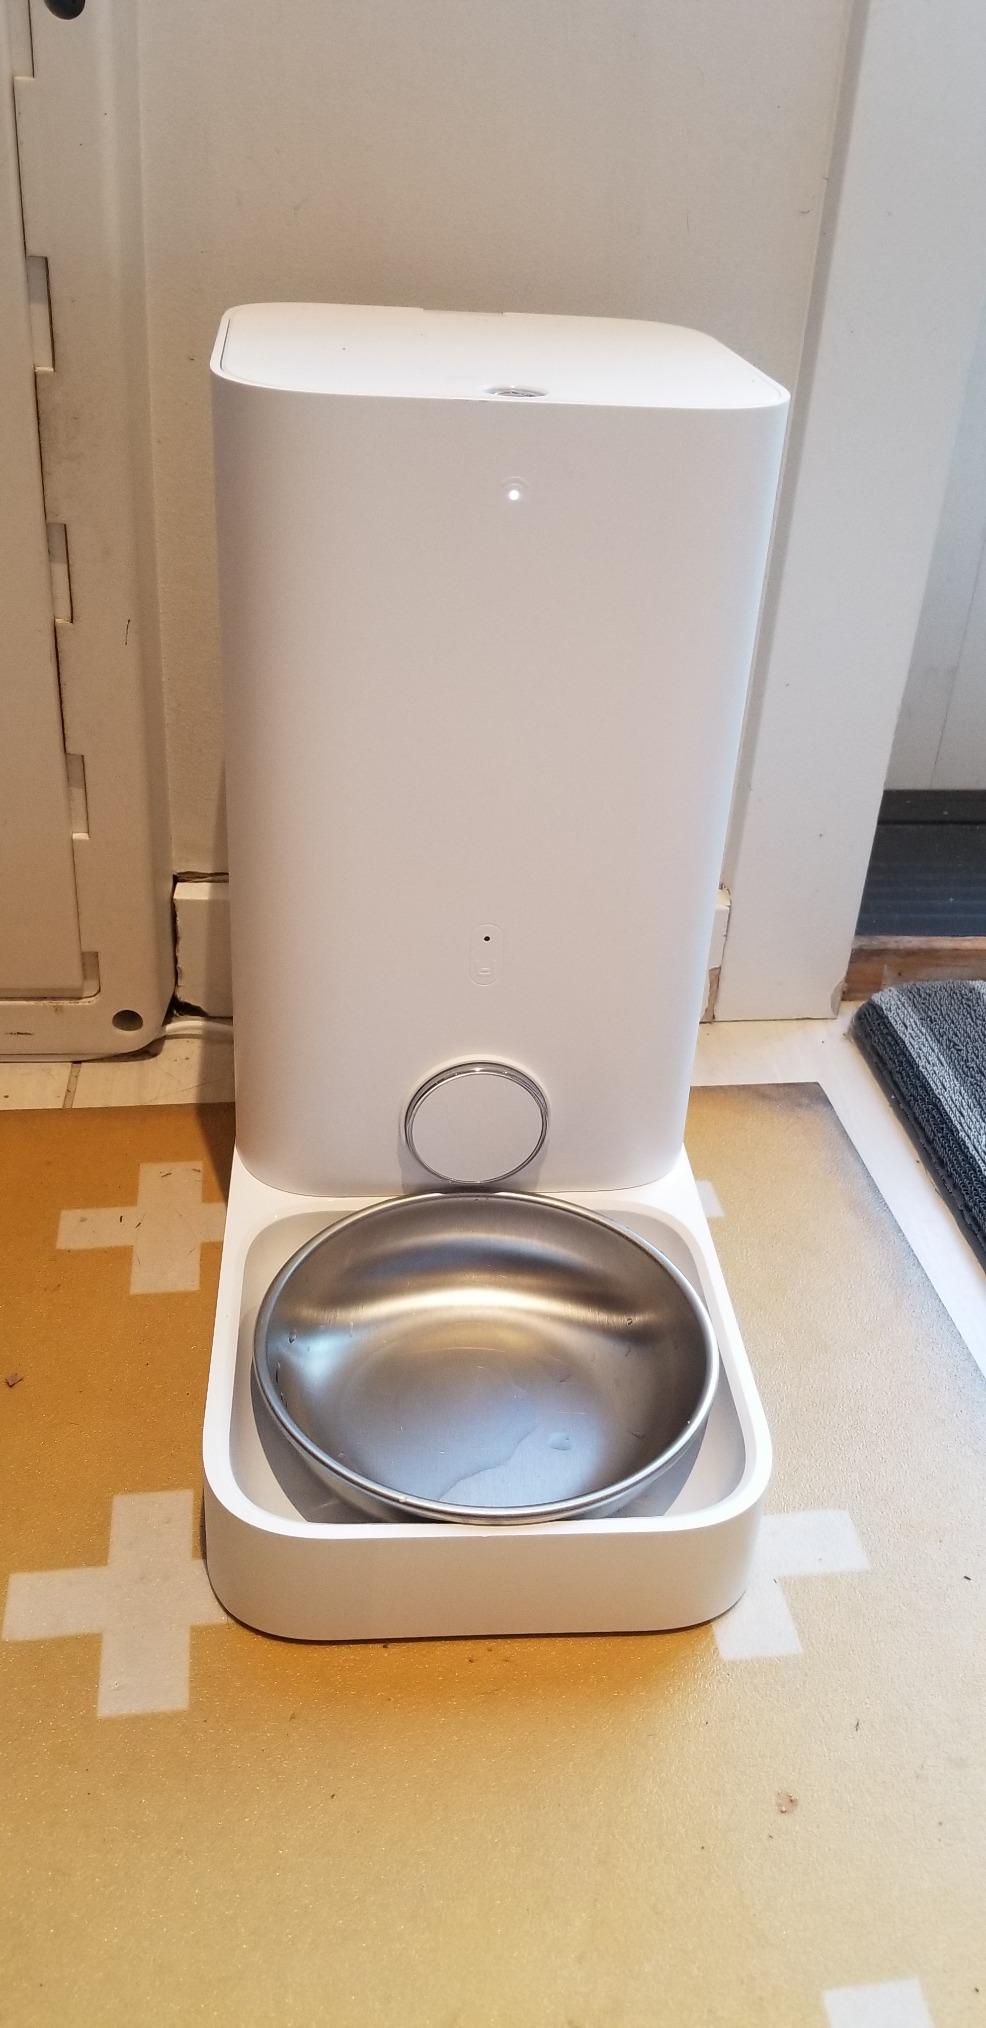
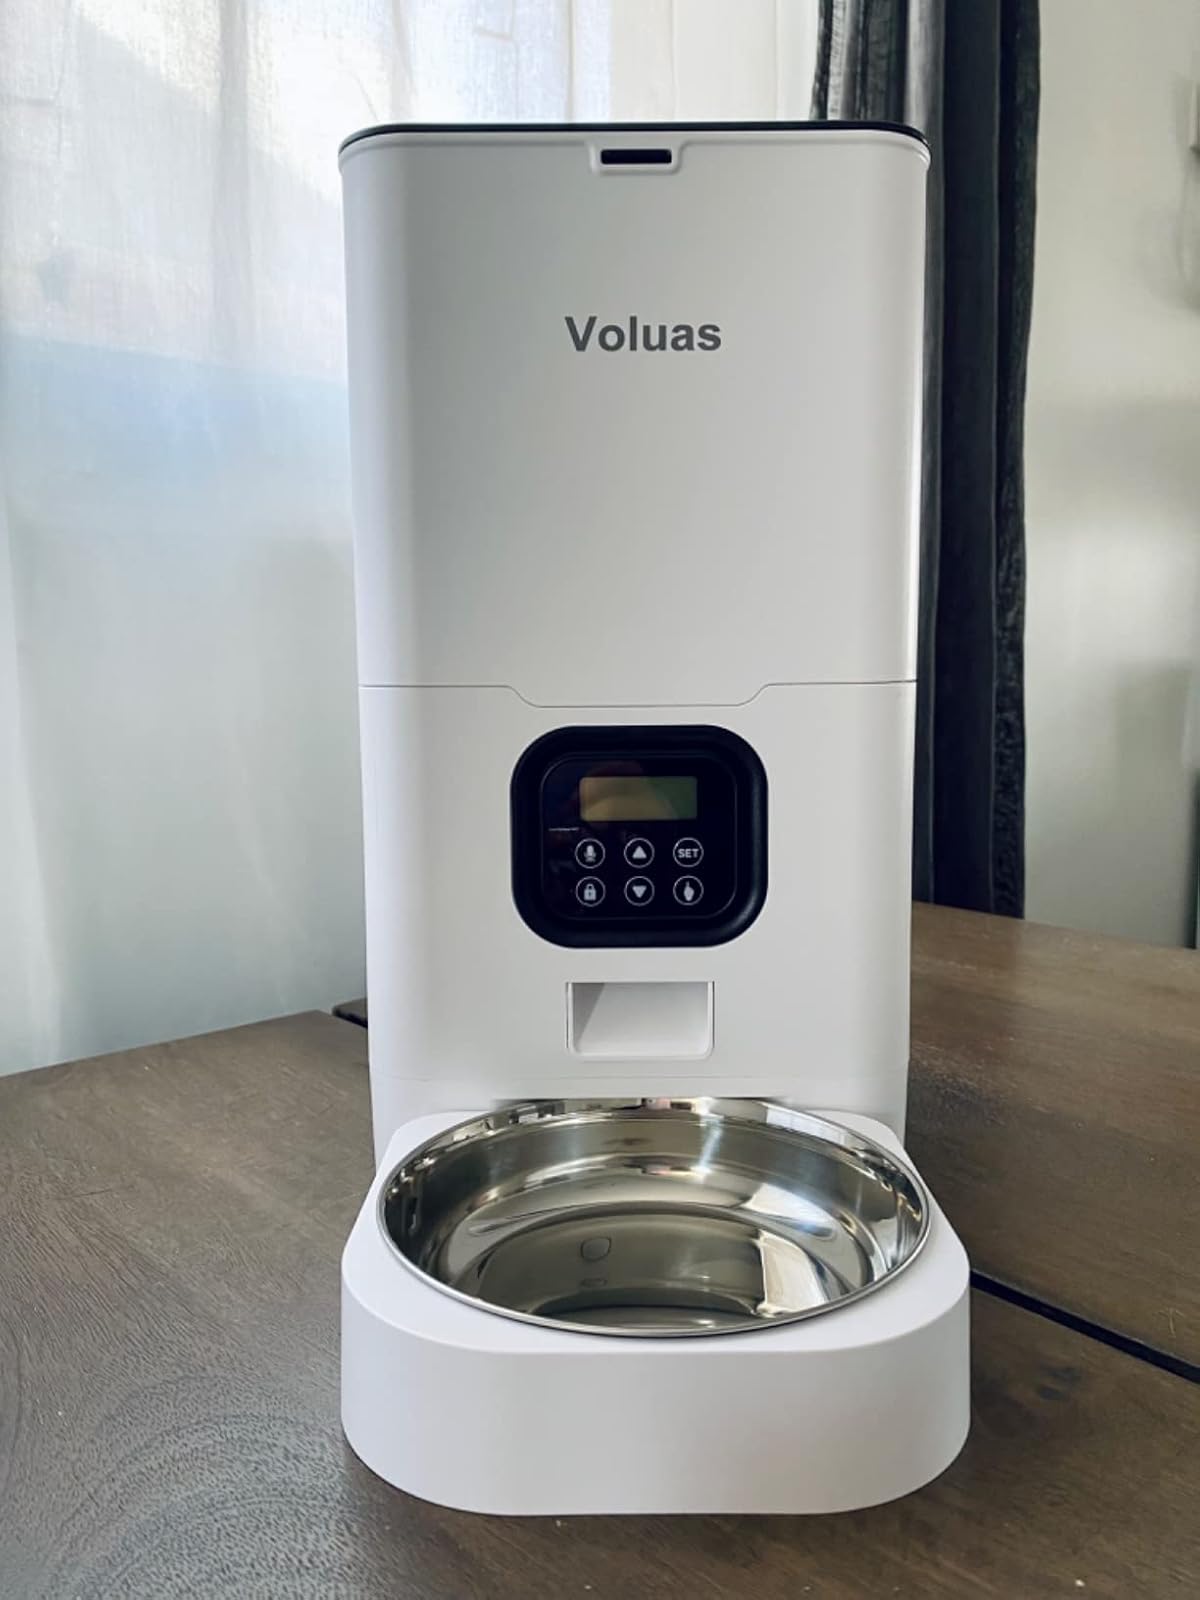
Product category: items_feeder
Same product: no